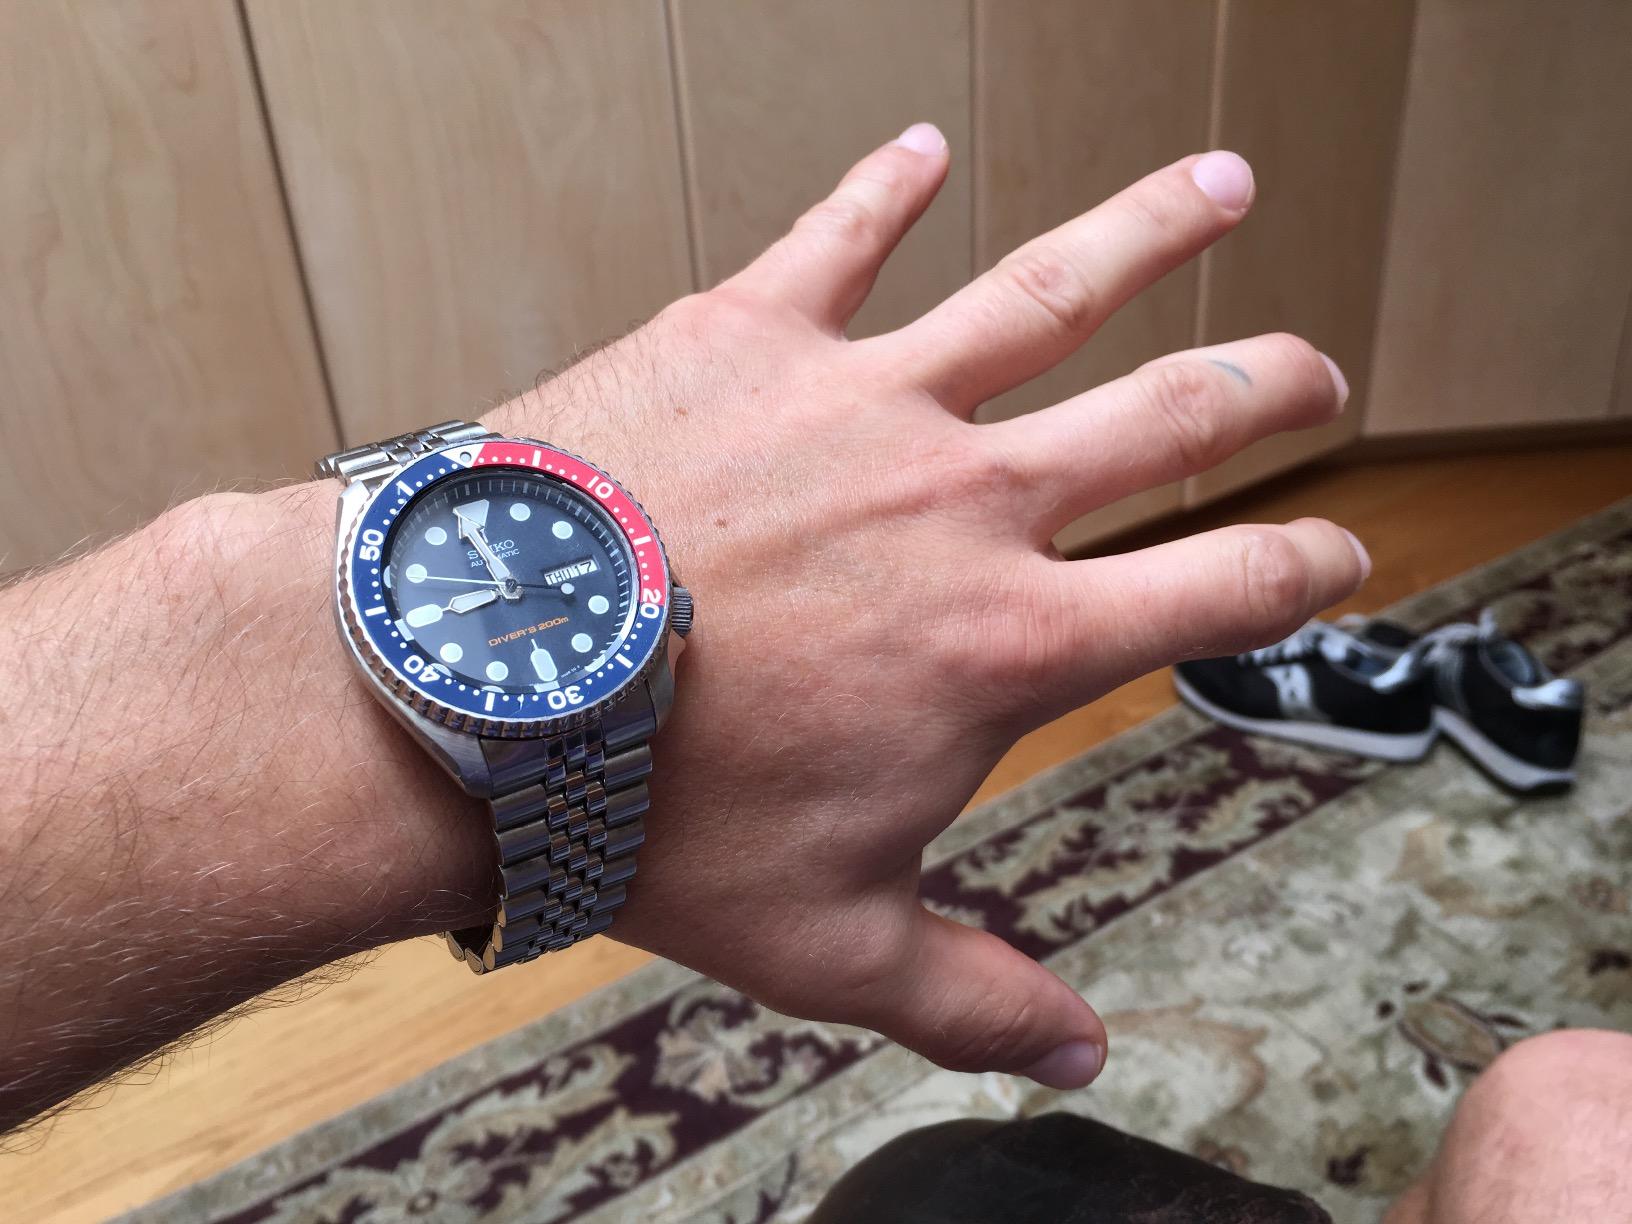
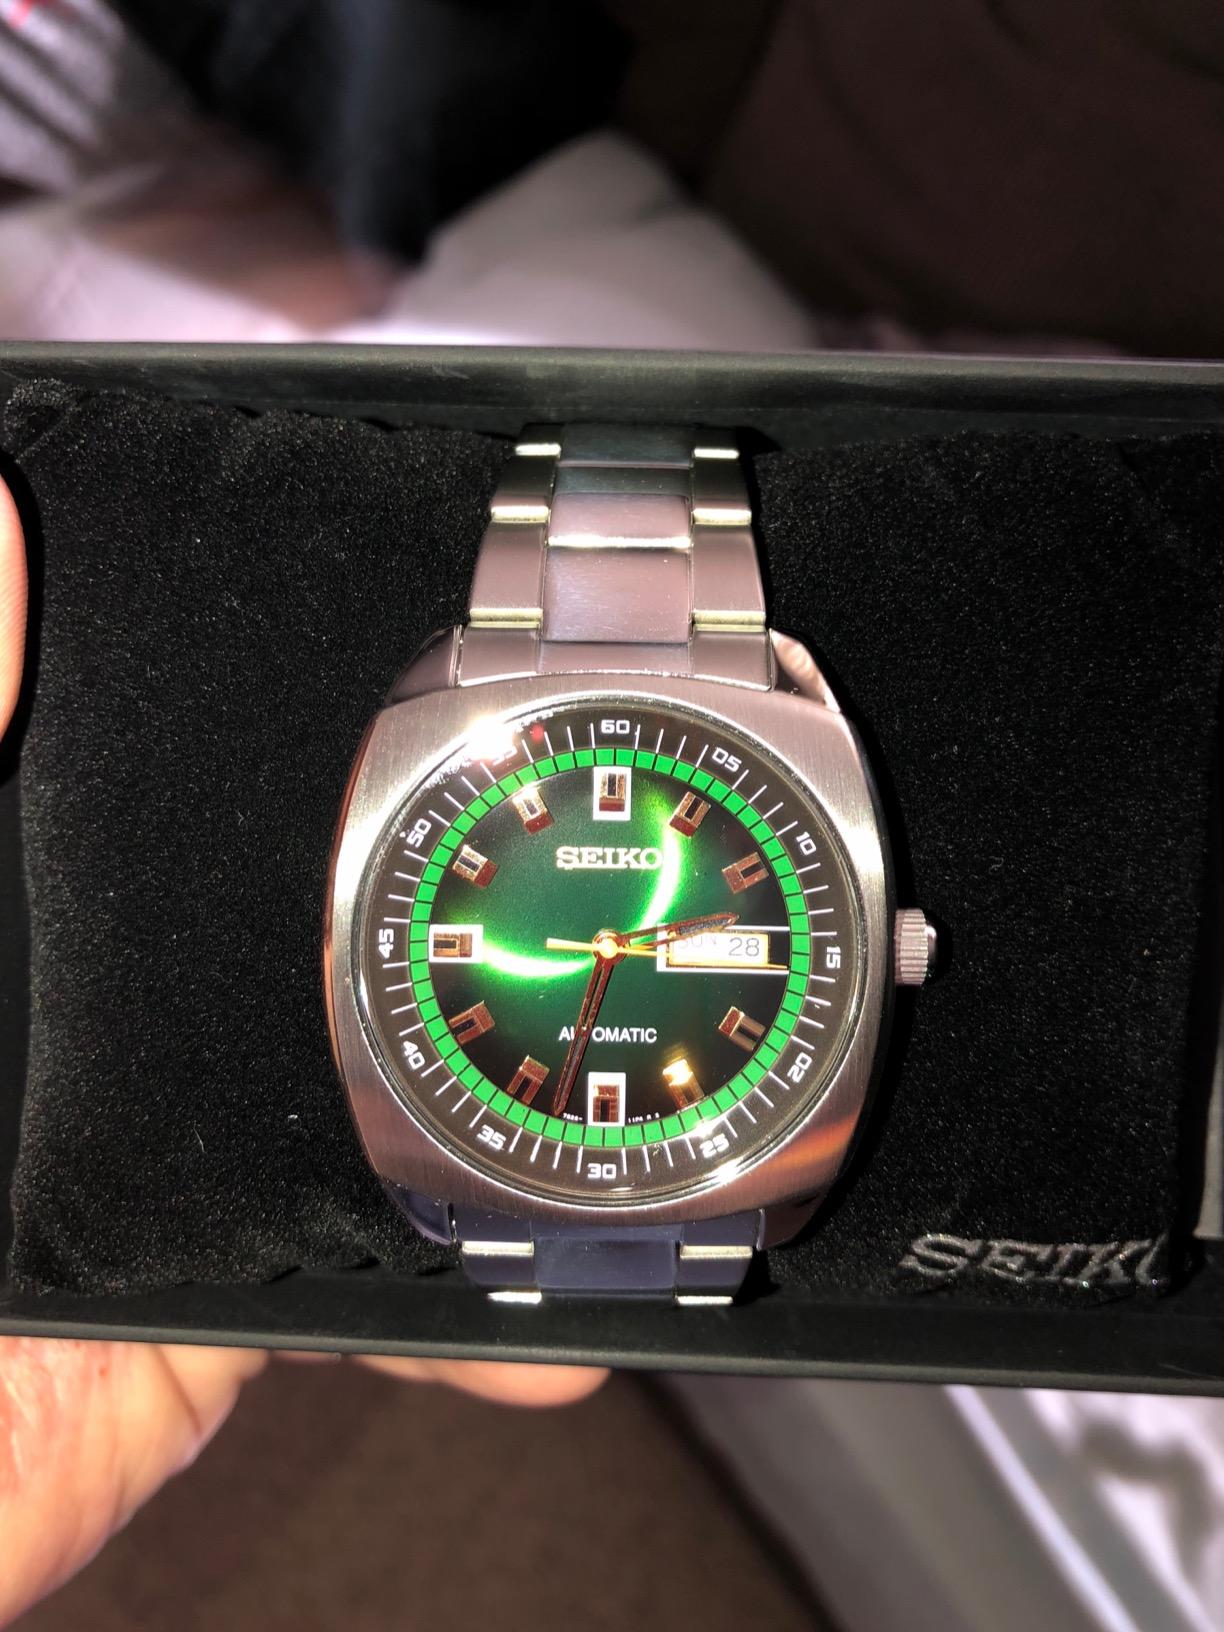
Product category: accessories_watch
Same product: no